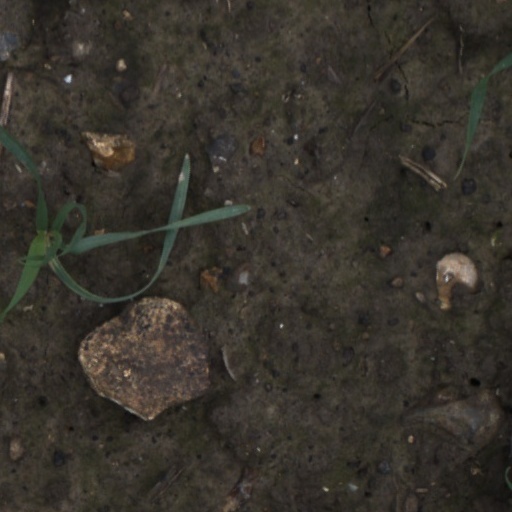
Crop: wheat